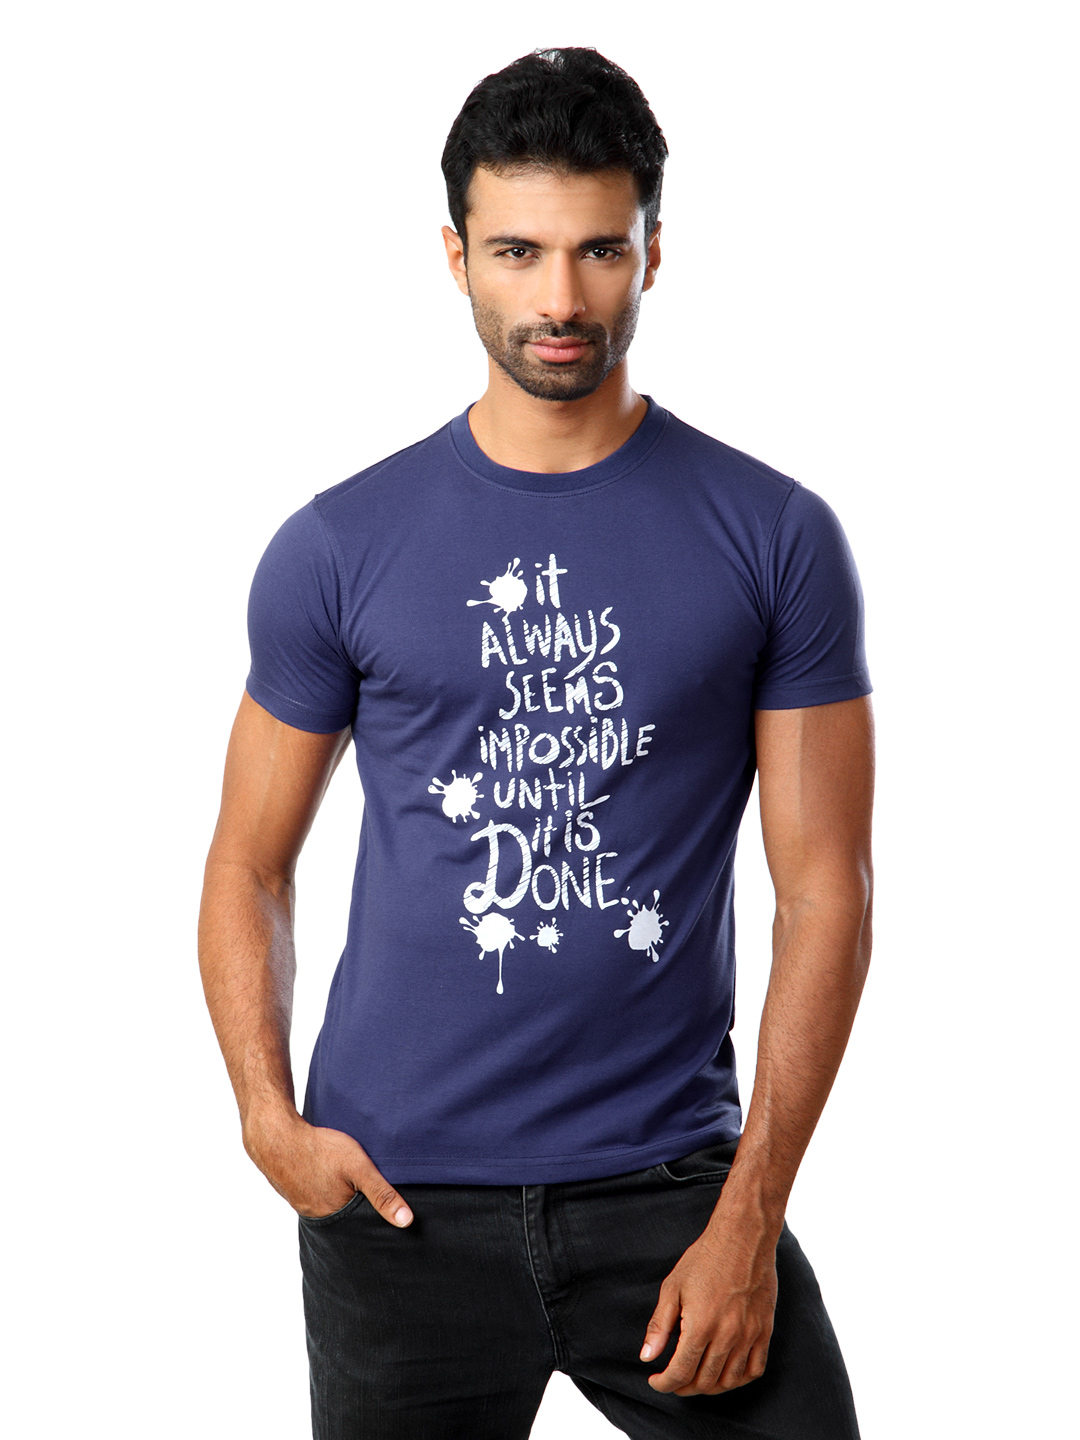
Locomotive Men Blue T-shirt
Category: Apparel / Topwear / Tshirts
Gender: Men
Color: Blue
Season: Summer 2012
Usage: Casual